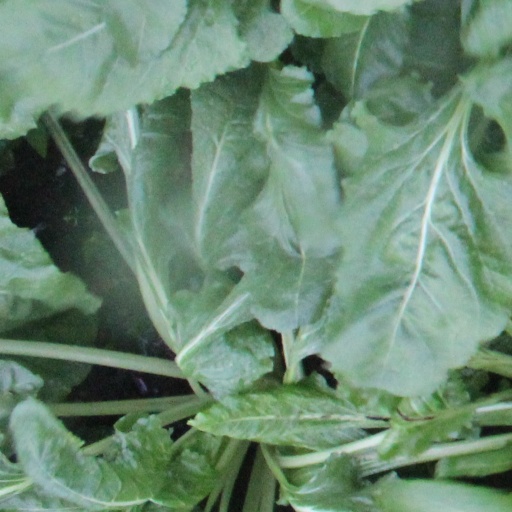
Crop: sugar beet